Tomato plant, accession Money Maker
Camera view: horizontal (90 deg, fisheye); turntable rotation: 240 degrees
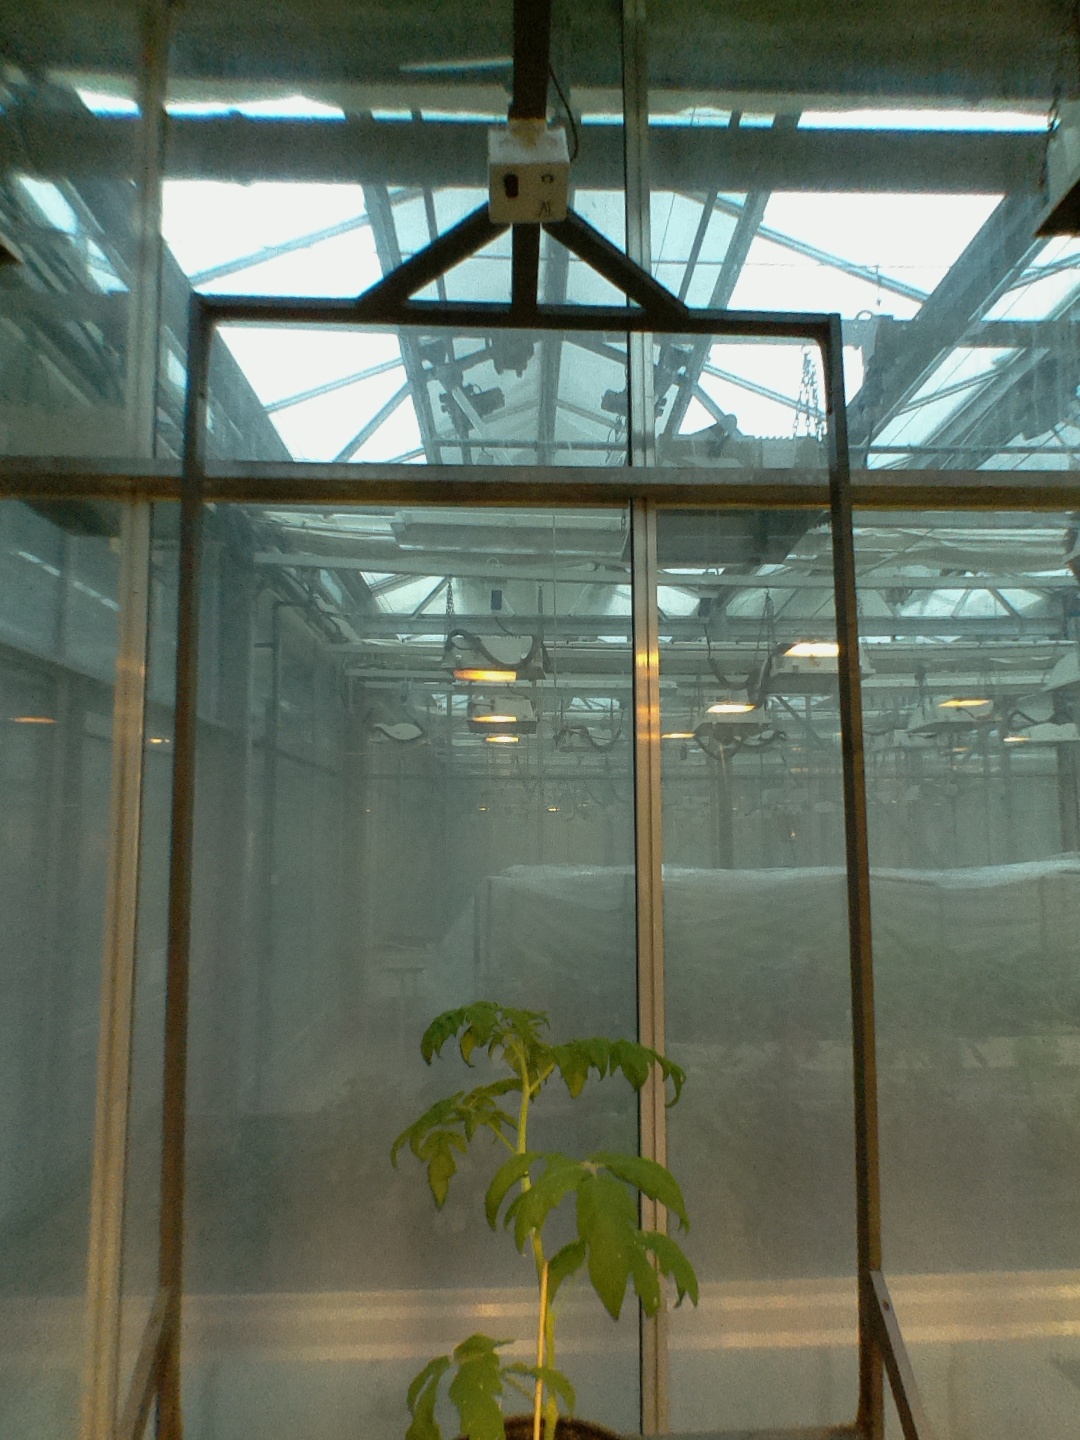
BBCH growth stage 14: 8 of true leaves visible